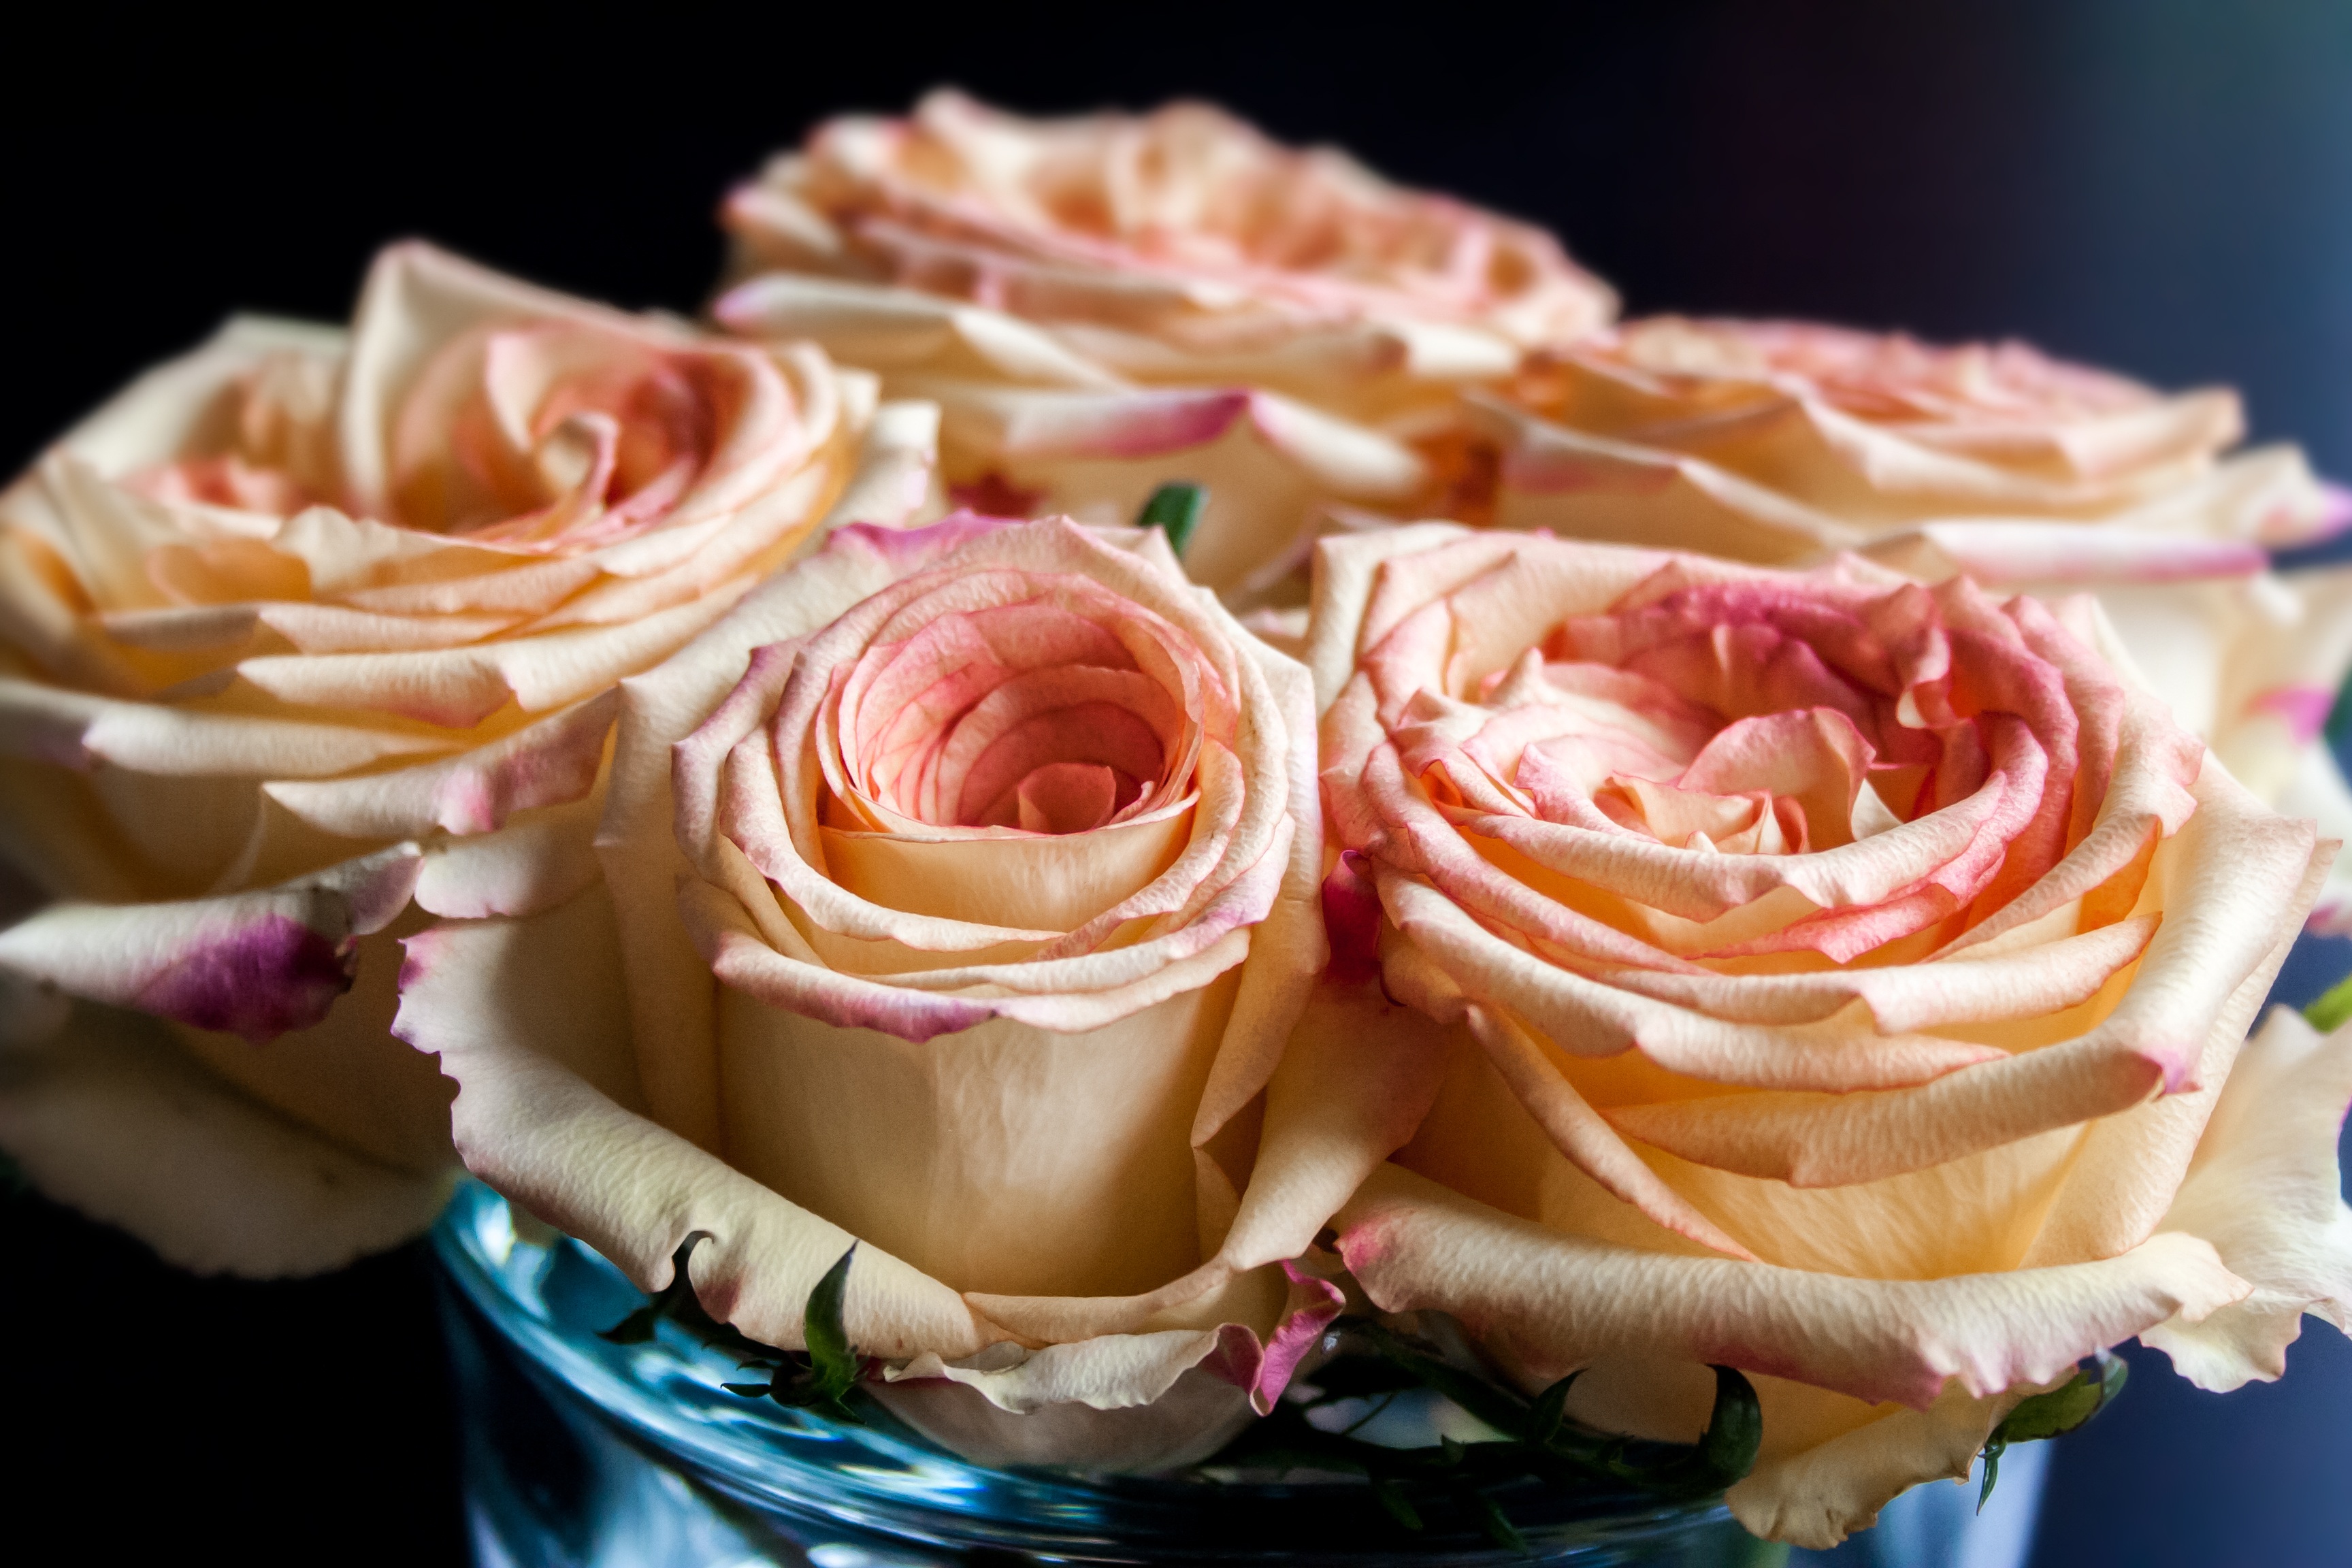
nature, blossom, plant, white, leaf, flower, petal, bloom, summer, love, bouquet, gift, vase, rose, food, spring, green, produce, macro, romance, romantic, yellow, garden, pink, cupcake, close, dessert, cake, leaves, icing, shrubs, of course, flavor, valentine's day, flowering plant, rose family, wedding cake, buttercream, cake decorating, land plant